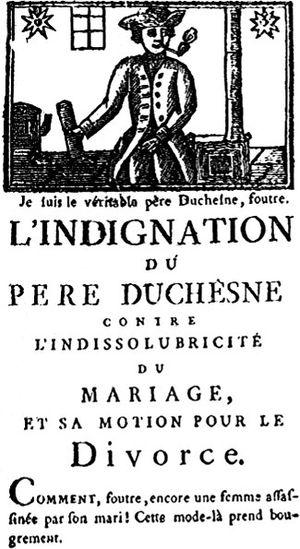
La presse sous la Révolution française a connu une expansion sans précédent, passant, de 1789 à 1800, de quelques publications à environ mille trois cent cinquante journaux. Cette expansion fut marquée par des périodes d'interdiction de publication imposée par le pouvoir en place.
Le Père Duchesne est le titre de différents journaux qui ont paru sous plusieurs plumes durant la Révolution française. Le plus populaire était celui de Jacques-René Hébert, qui en a fait paraître 385 numéros de septembre 1790 jusqu’à onze jours avant sa mort à la guillotine, survenue le 4 germinal An II.